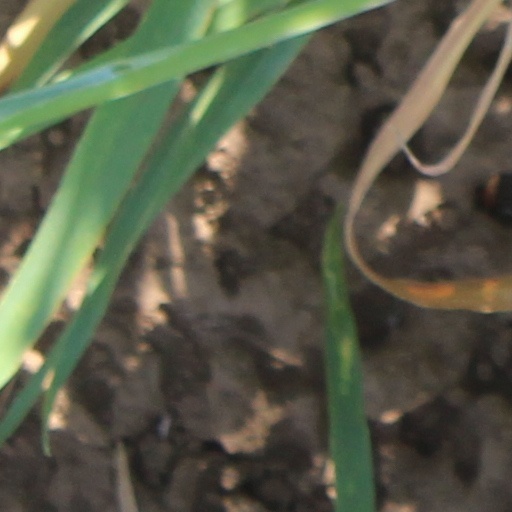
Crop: wheat